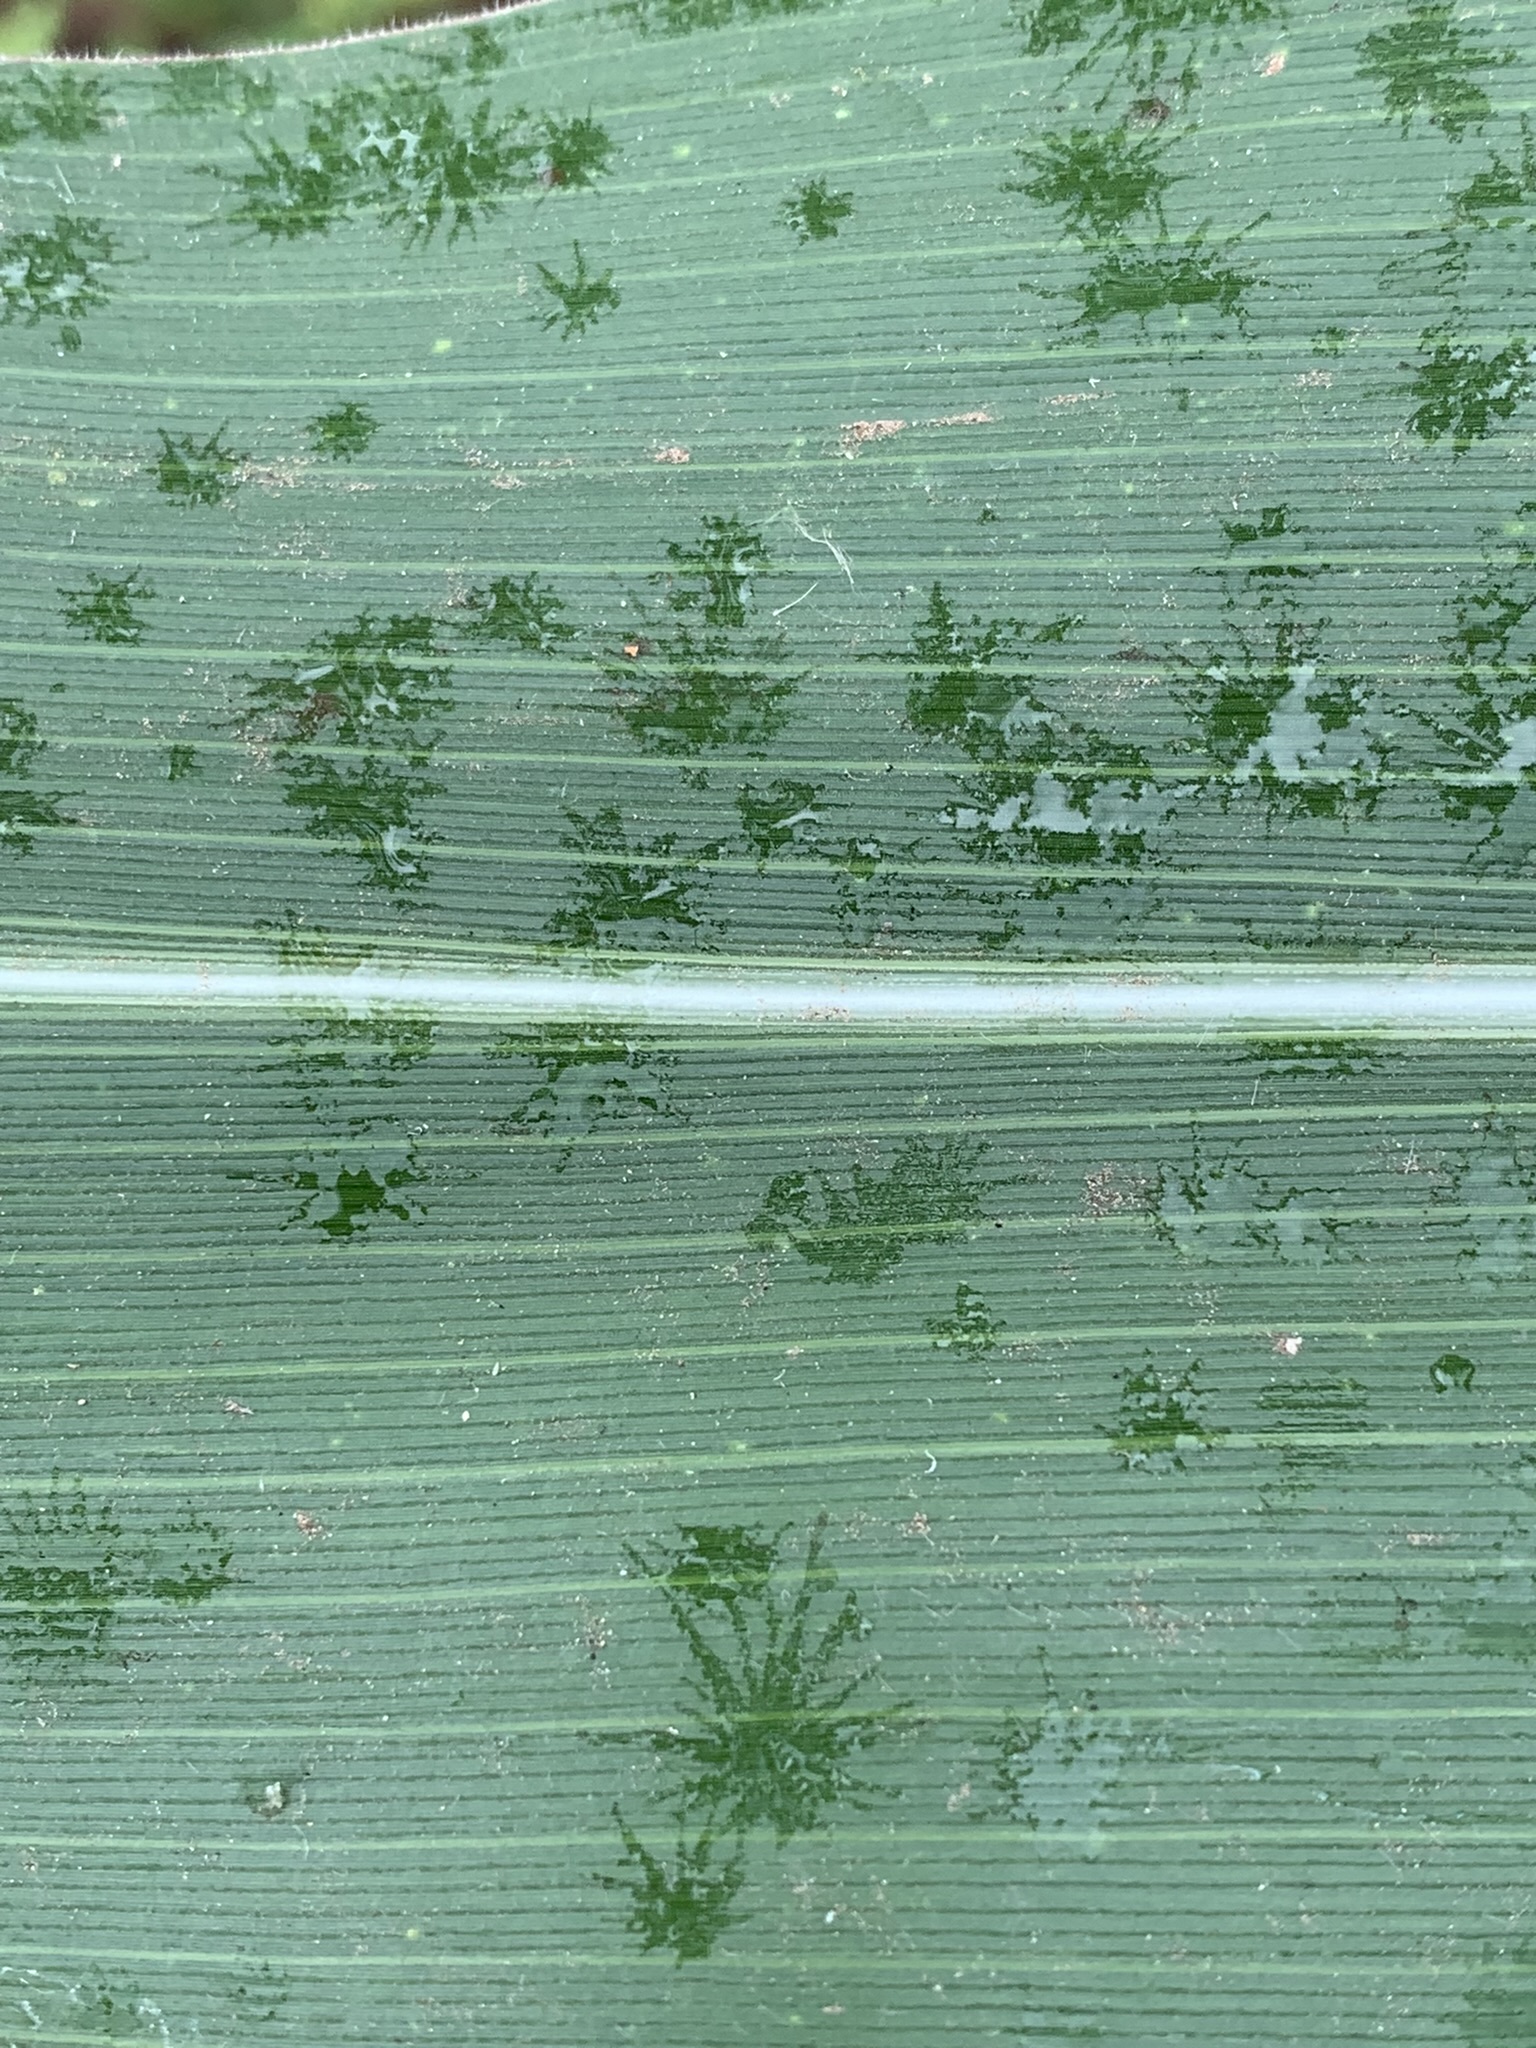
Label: Healthy